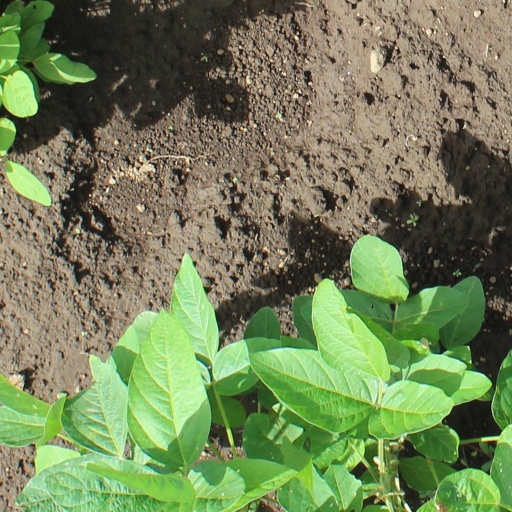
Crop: soybean